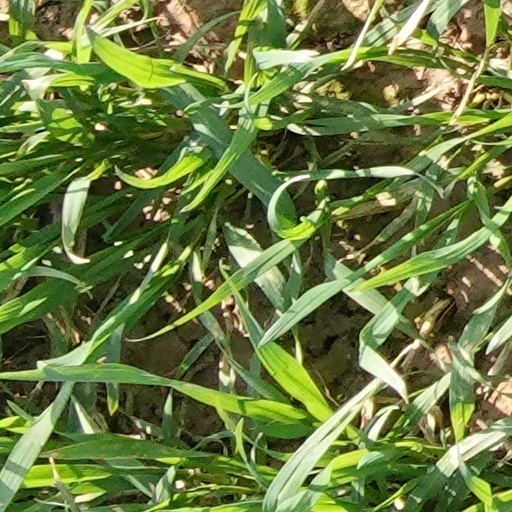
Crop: wheat